Combined Array for Research in Millimeter-wave Astronomy

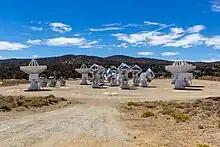
CARMA in 2012

According to Leo Blitz, when in 1996 he took over directorship of Berkeley's Radio Astronomy Laboratory, the giant millimeter-wave astronomy project now in Atacama (ALMA) was already in prospect, although far from completion. Over the next decade-plus, RAL moved the millimeter-wave telescopes that had been at their Hat Creek site -- six from OVRO and nine from BIMA -- to the higher-altitude at Cedar Flat, and coordinated them in what became known as CARMA. (They were replaced at Hat Creek by the beginnings of the Allen Telescope Array.)